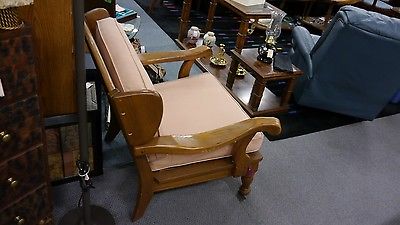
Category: chair